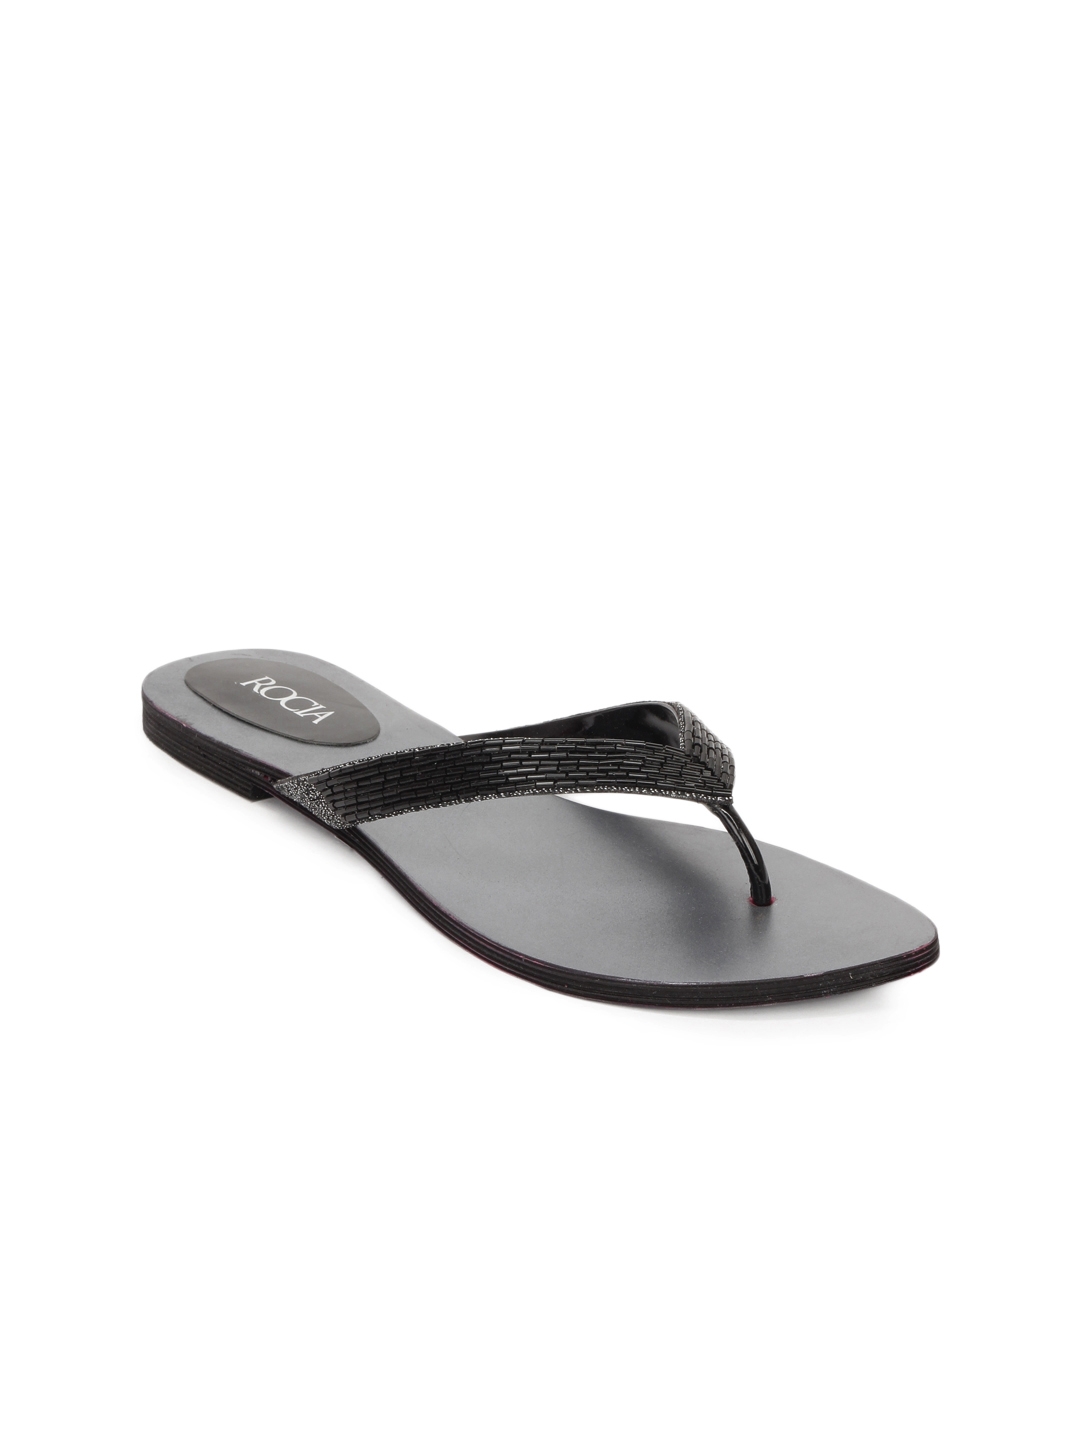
Rocia Women Black Sandals
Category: Footwear / Shoes / Flats
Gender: Women
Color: Black
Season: Winter 2012
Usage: Casual